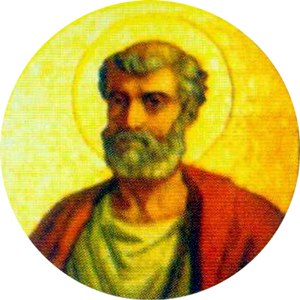
Paverækken / 1. årtusinde / 3. århundrede
Dette er en liste over paver, den romersk-katolske kirkes overhoved. Paverækken strækker sig tilbage til apostlen Peter.